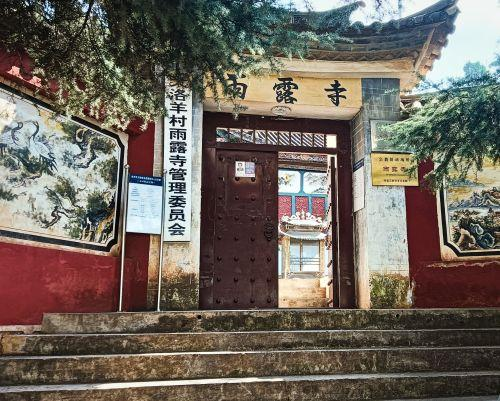
地标名称：雨露寺
所在城市：昆明市·呈贡区